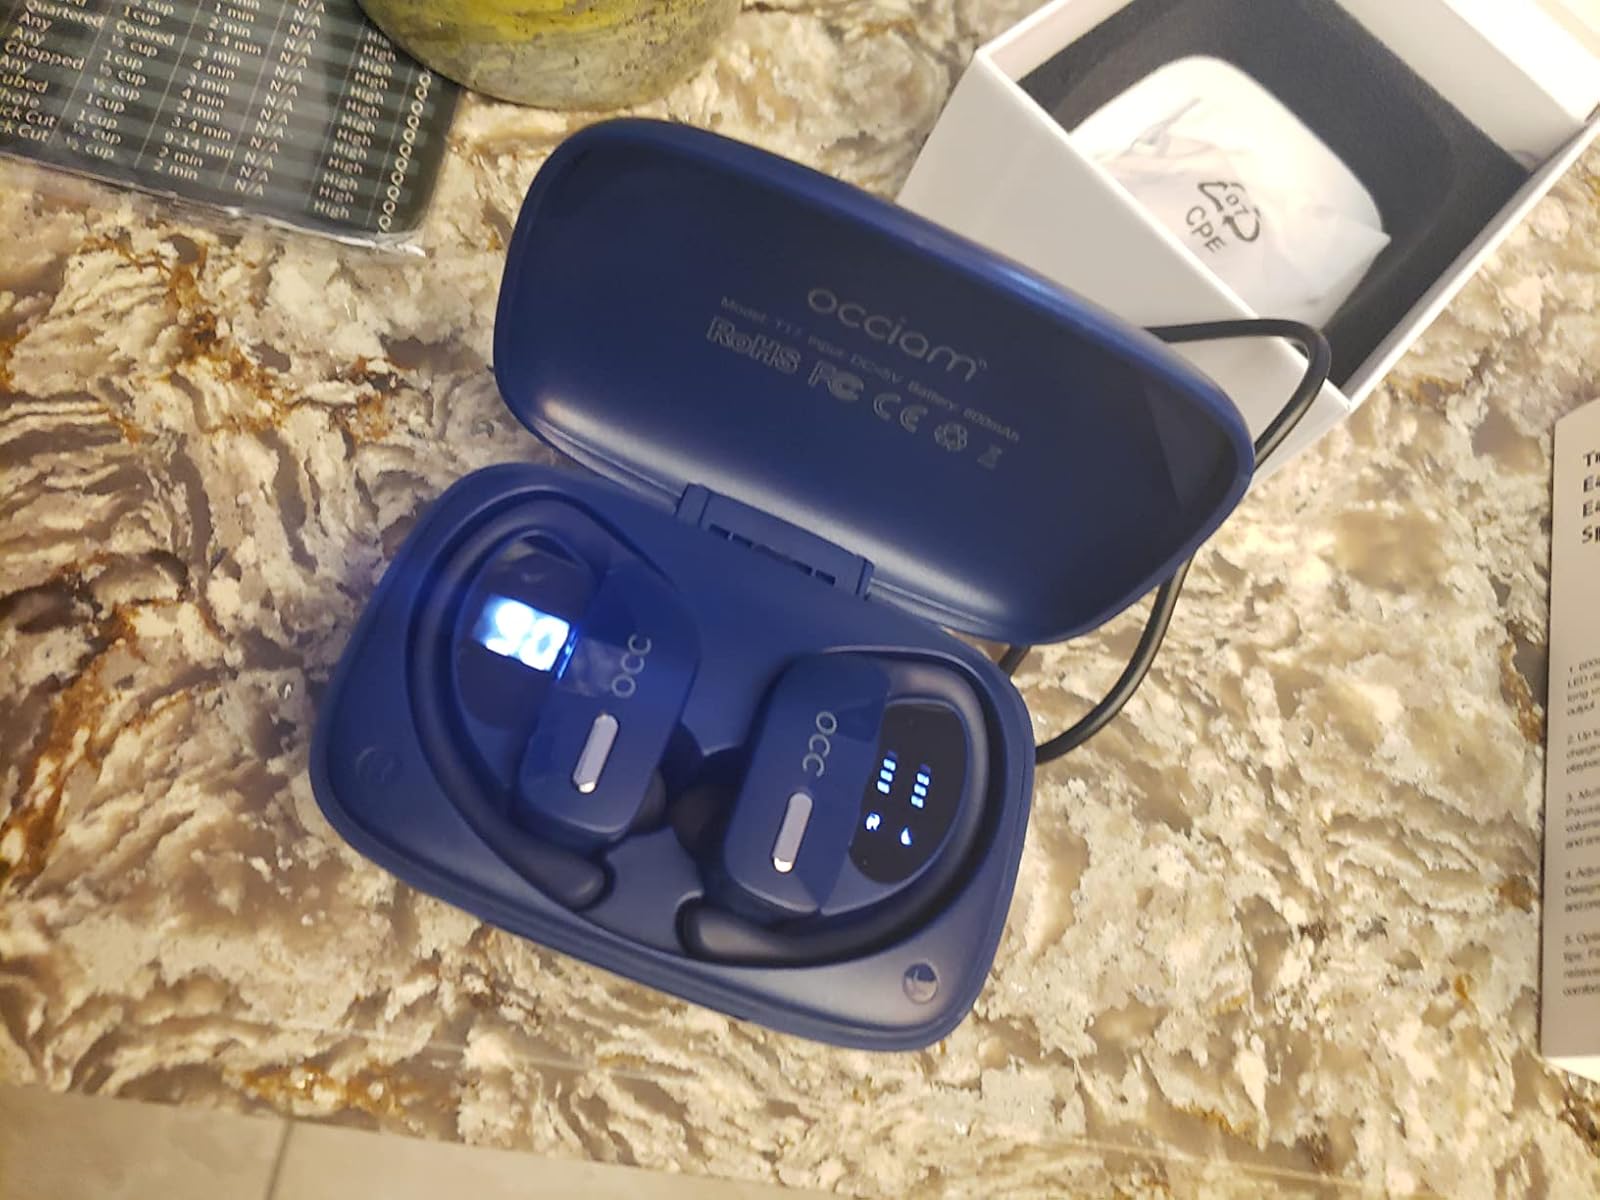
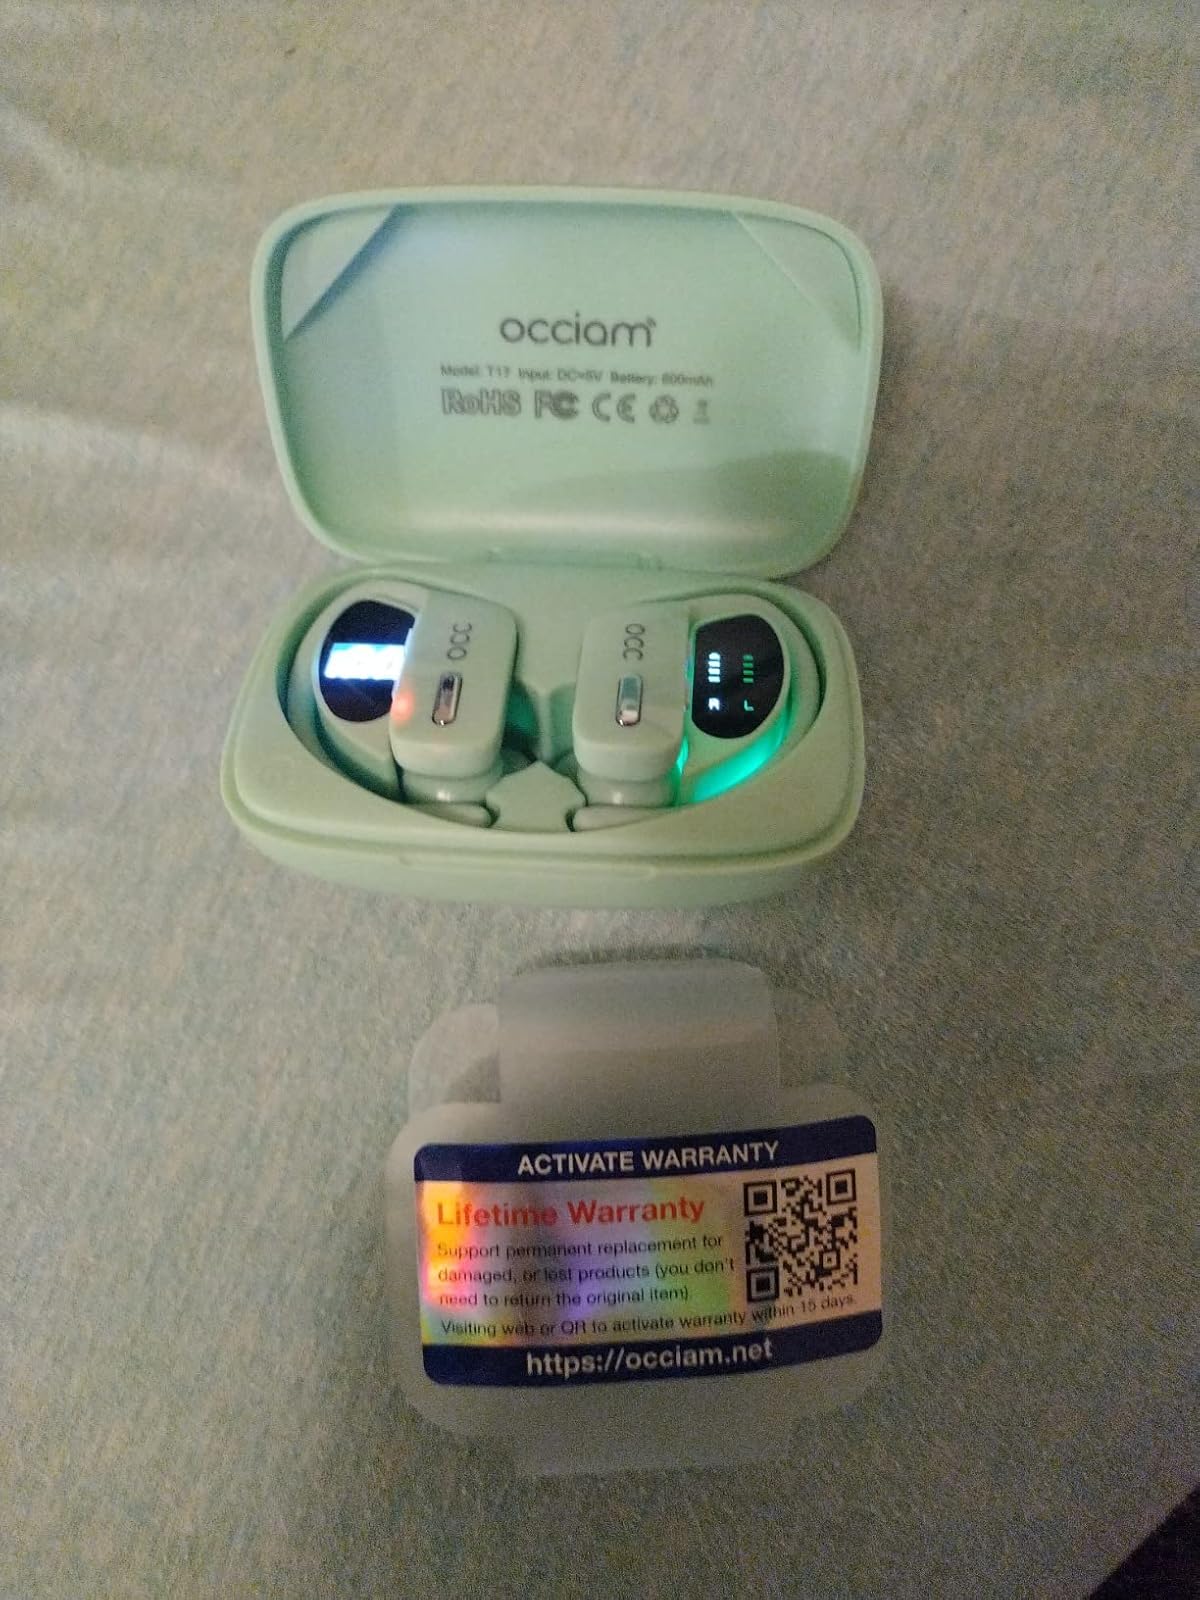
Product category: earbuds
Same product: no